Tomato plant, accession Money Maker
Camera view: tilt-top (135 deg); turntable rotation: 0 degrees
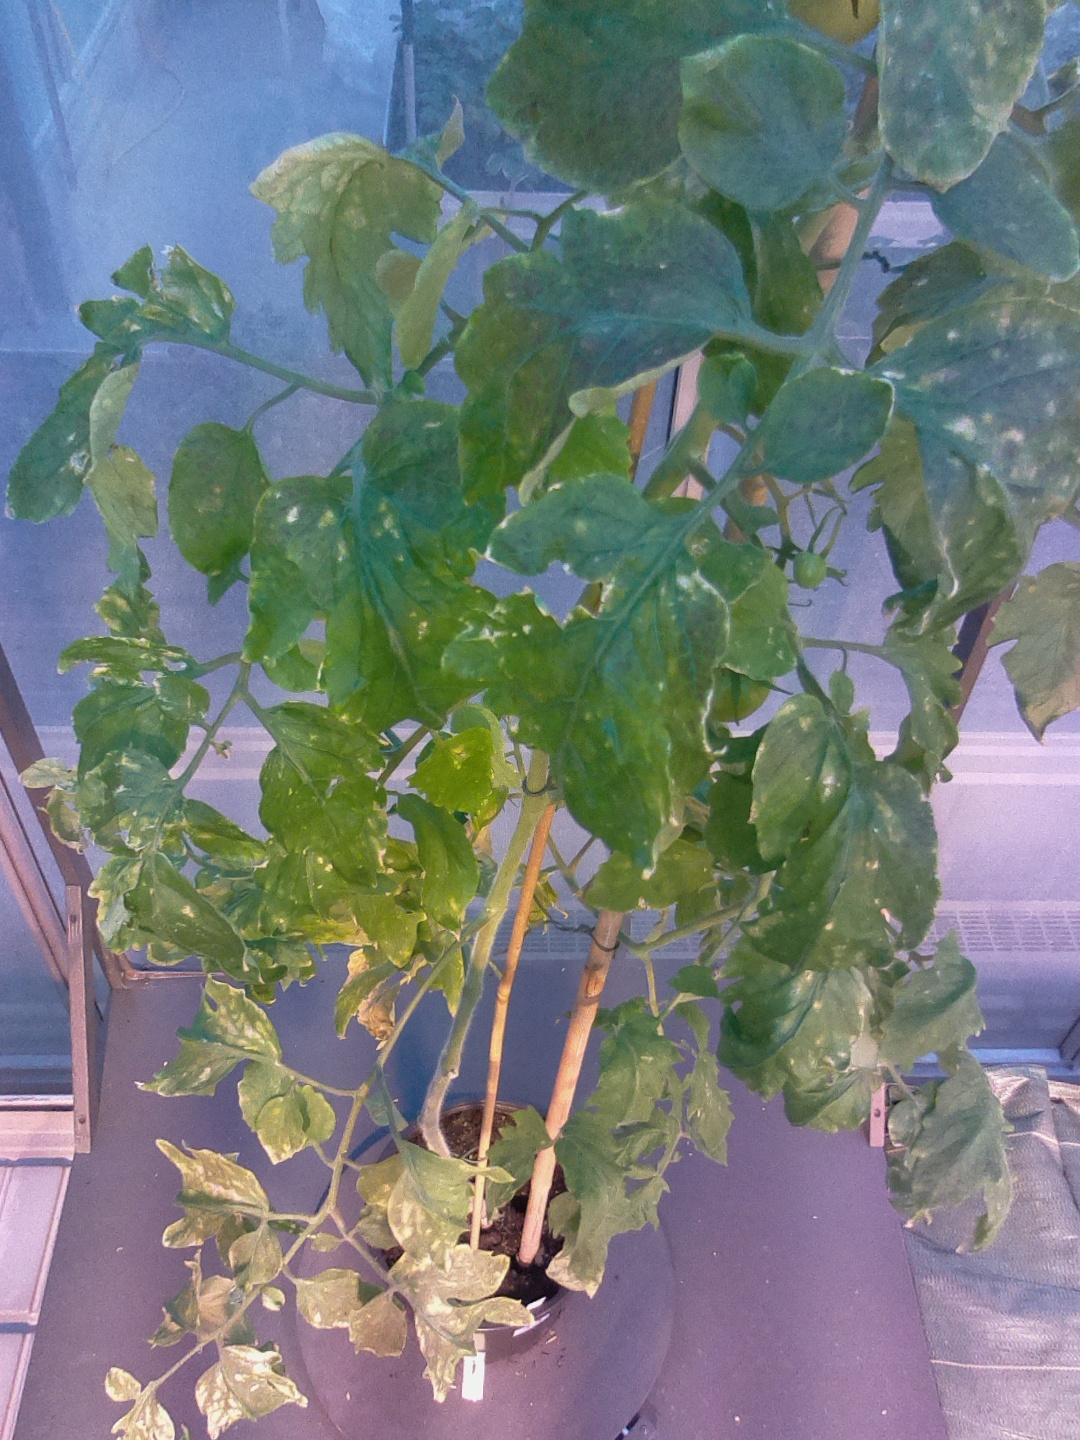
BBCH growth stage 78: 80% -90% of final fruit size